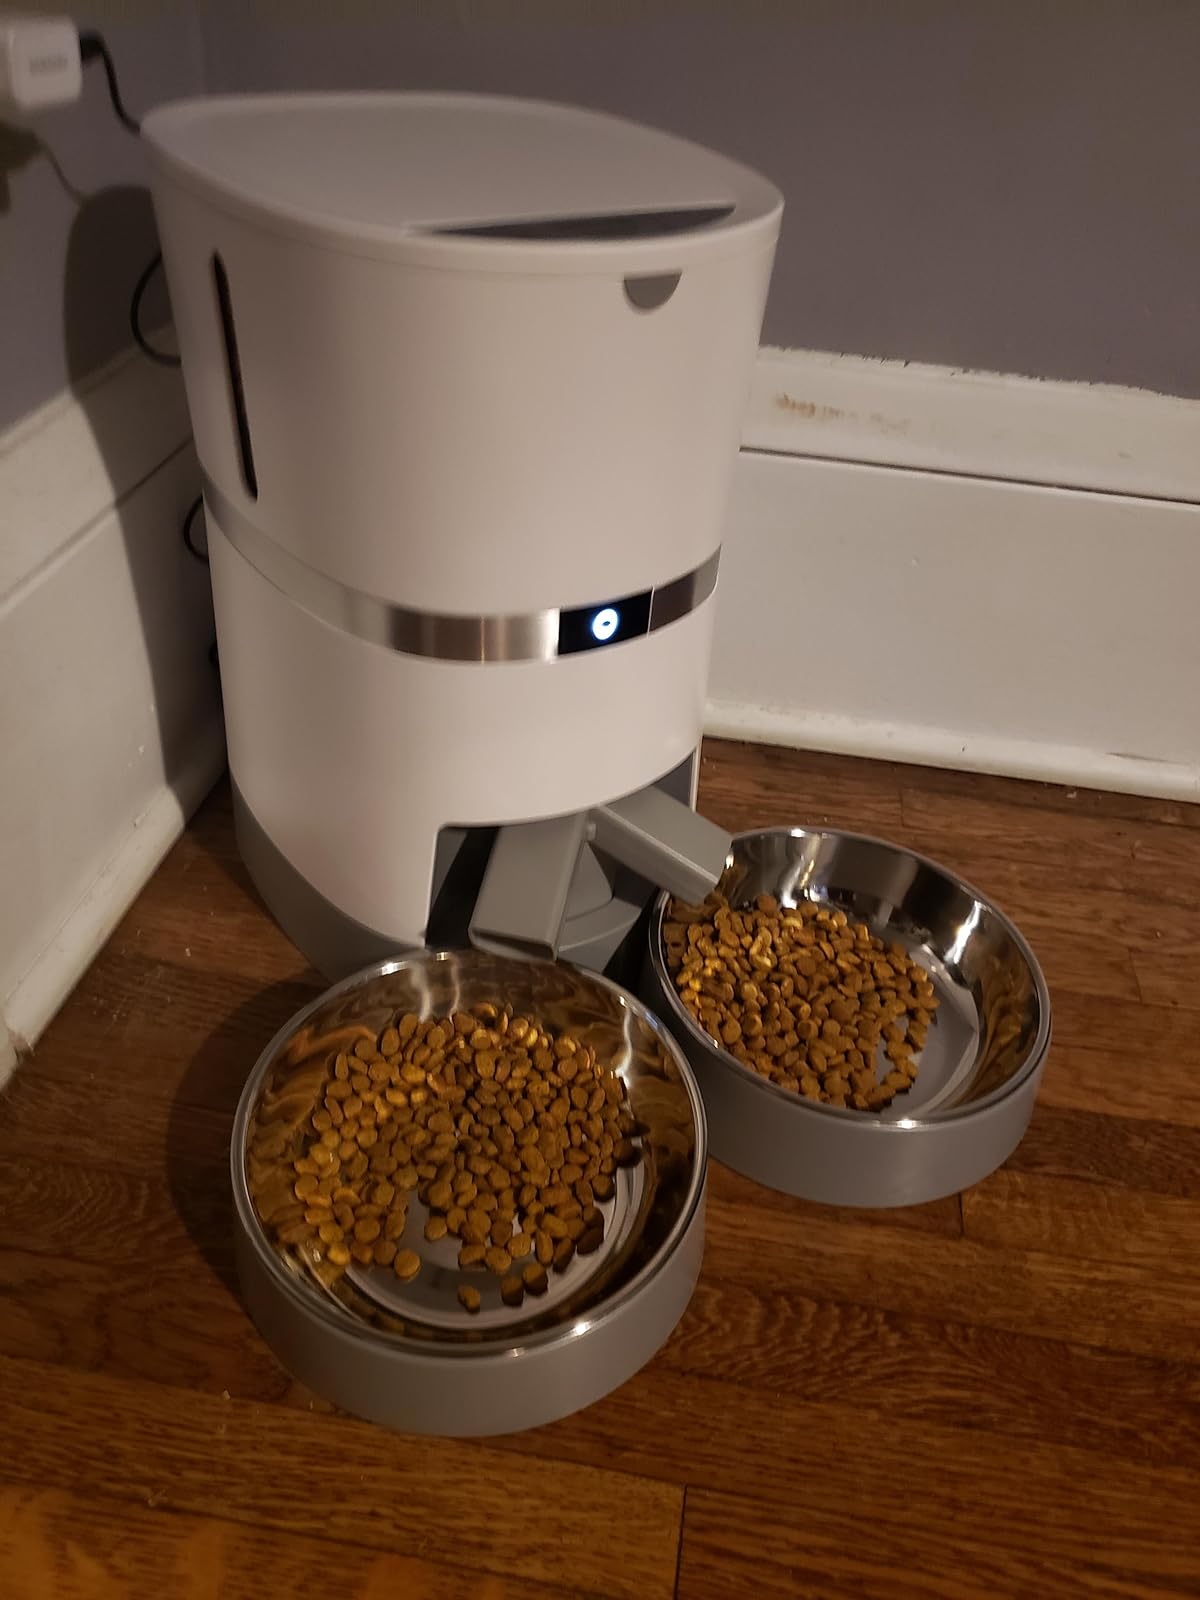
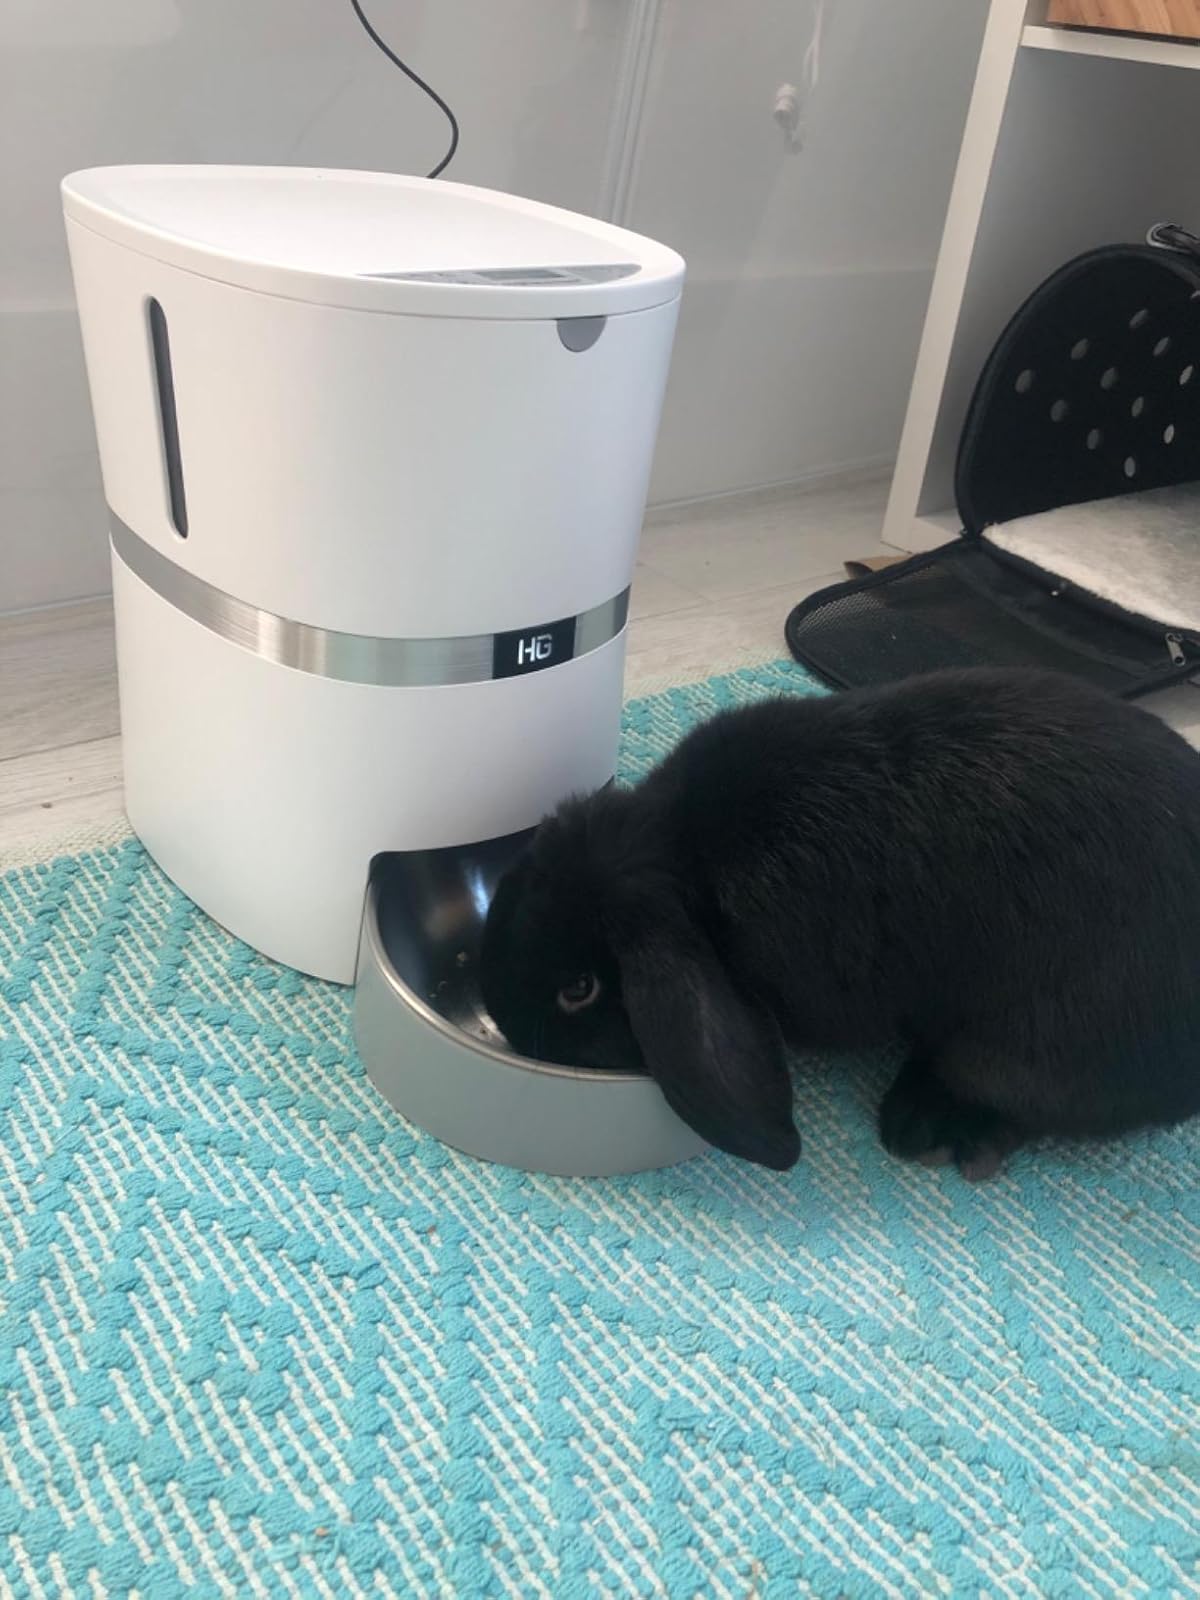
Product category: items_feeder
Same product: no